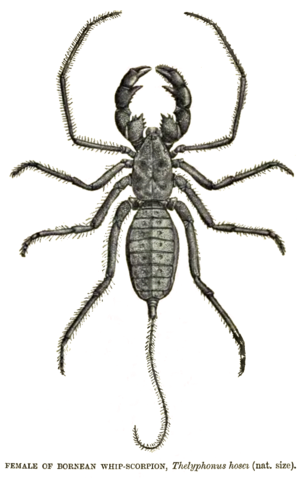
Thelyphonus doriae est une espèce d'uropyges de la famille des Thelyphonidae.
Thelyphonus est un genre d'uropyges de la famille des Thelyphonidae.
Les uropyges, sont un ordre d'Arachnides du sous-embranchement des Chélicérates de l'embranchement des Arthropodes.